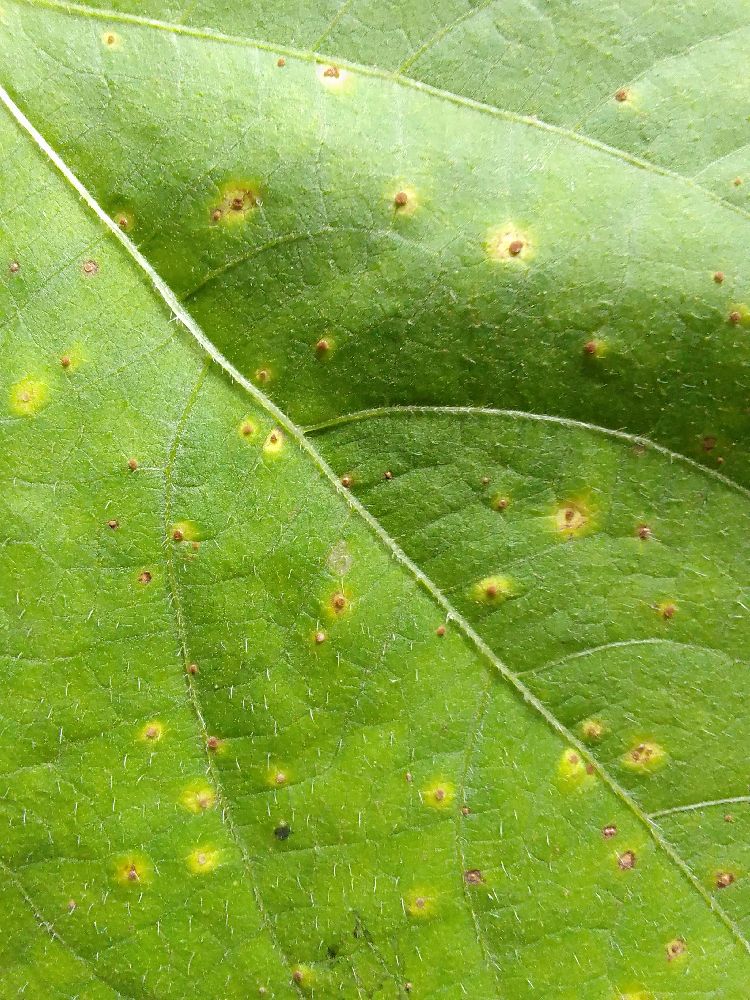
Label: rust